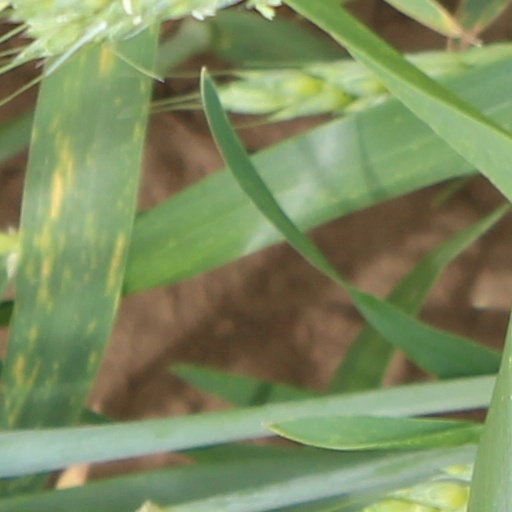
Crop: wheat